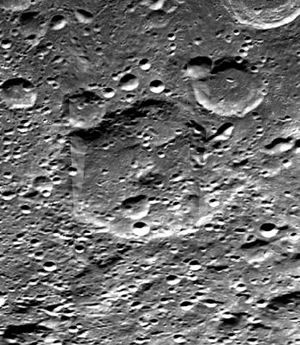
Crommelin (månekrater)
Crommelin er et gammelt nedslagskrater på Månen. Det befinder sig på Månens bagside nær Månens sydpol og er opkaldt efter den engelske astronom A.C.D. Crommelin.